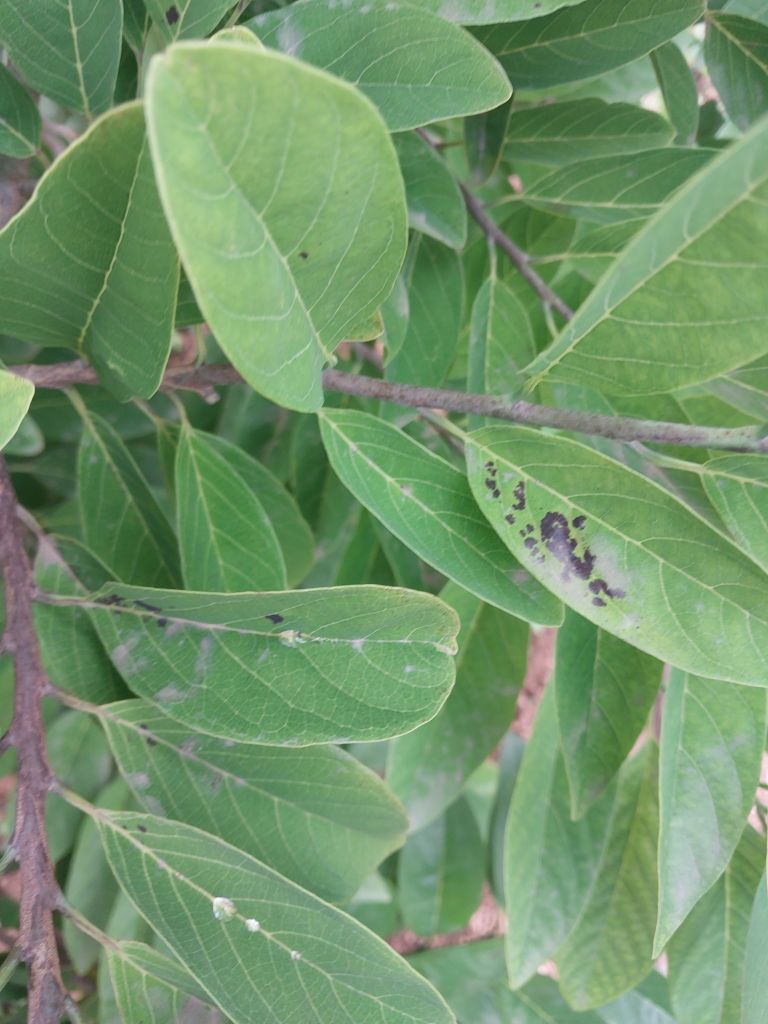
Disease label: Leaf spot on Leaves